Alexander Ostrovsky

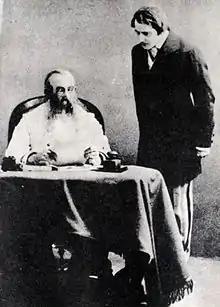
Konstantin Stanislavski and Vasily Kachalov in the Moscow Art Theatre production of "Enough Stupidity in Every Wise Man", 1910.

By 1867, Ostrovsky had fallen into depression, feeling worthless and lonely. "Tushino" (1867), rejected by all the major magazines, could be published only by the humble "Vsemirny Trud". After Dmitry Karakozov's assassination attempt, many of Ostrovsky's friends in high places lost their posts. To make ends meet he turned to translations and writing librettos. Things changed when Nekrasov became the head of "Otechestvennye Zapiski". Ostrovsky was warmly welcomed in and debuted there in November 1868 with "Enough Stupidity in Every Wise Man" (На всякого мудреца довольно простоты).